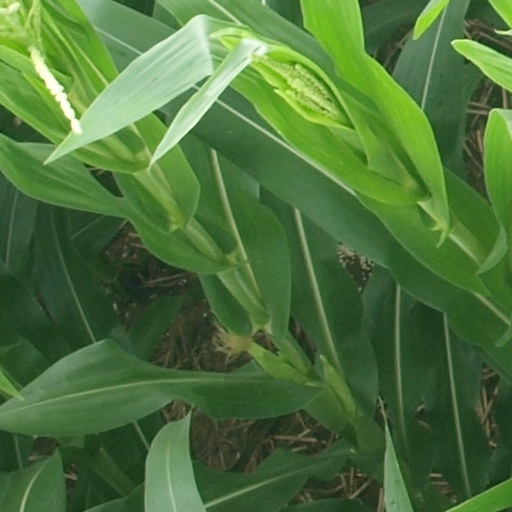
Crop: maize; corn